Antonio Leonelli

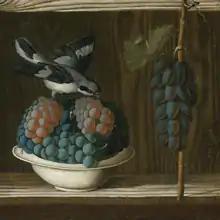
Still life of grapes with a bird

Antonio Leonelli or Antonio da Crevalcore (c. 1438–1441, in Crevalcore – after 1515 or 1525, in Bologna) was an Italian painter, mainly of still-life painting and some sacred subjects. Leonalli is considered by many to have trained in Ferrara, based on the similarities between his painting style, and works by other known Ferrarese painters working in Bologna at the time.